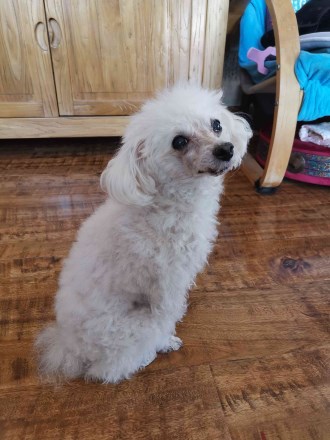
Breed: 2925-n000114-toy_poodle